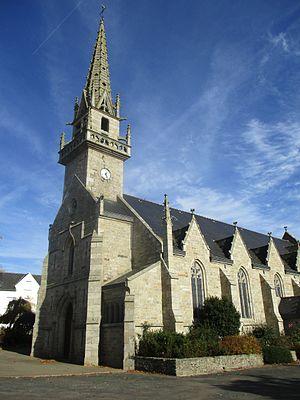
L'église Notre-Dame-de-Pitié de Trébrivan
Trébrivan [tʁebʁivɑ̃], ou Trabrivan [tʁabʁien] en breton, est une commune située dans le département des Côtes-d'Armor, en région Bretagne.
La liste des églises des Côtes-d'Armor recense de la manière la plus complète possible les églises, cathédrales et basiliques situées dans le département français des Côtes-d'Armor.